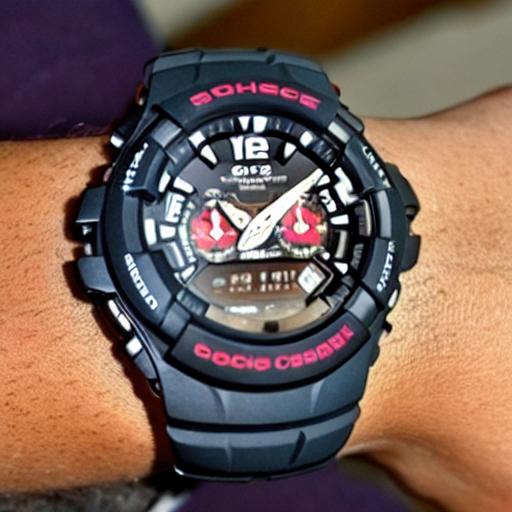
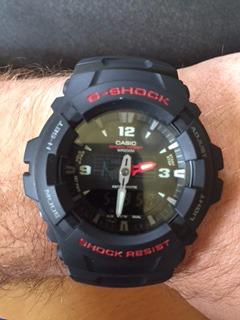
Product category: accessories_watch
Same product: no